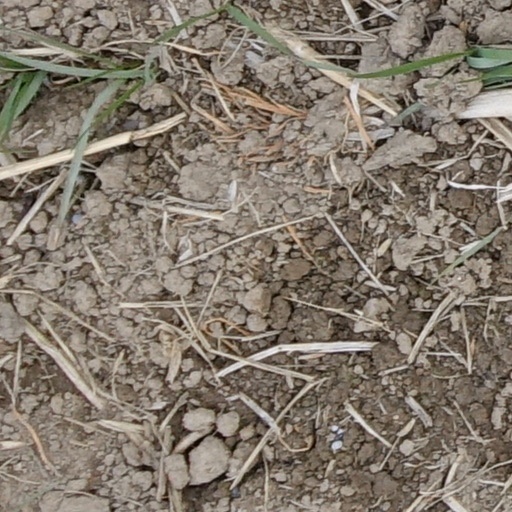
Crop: wheat